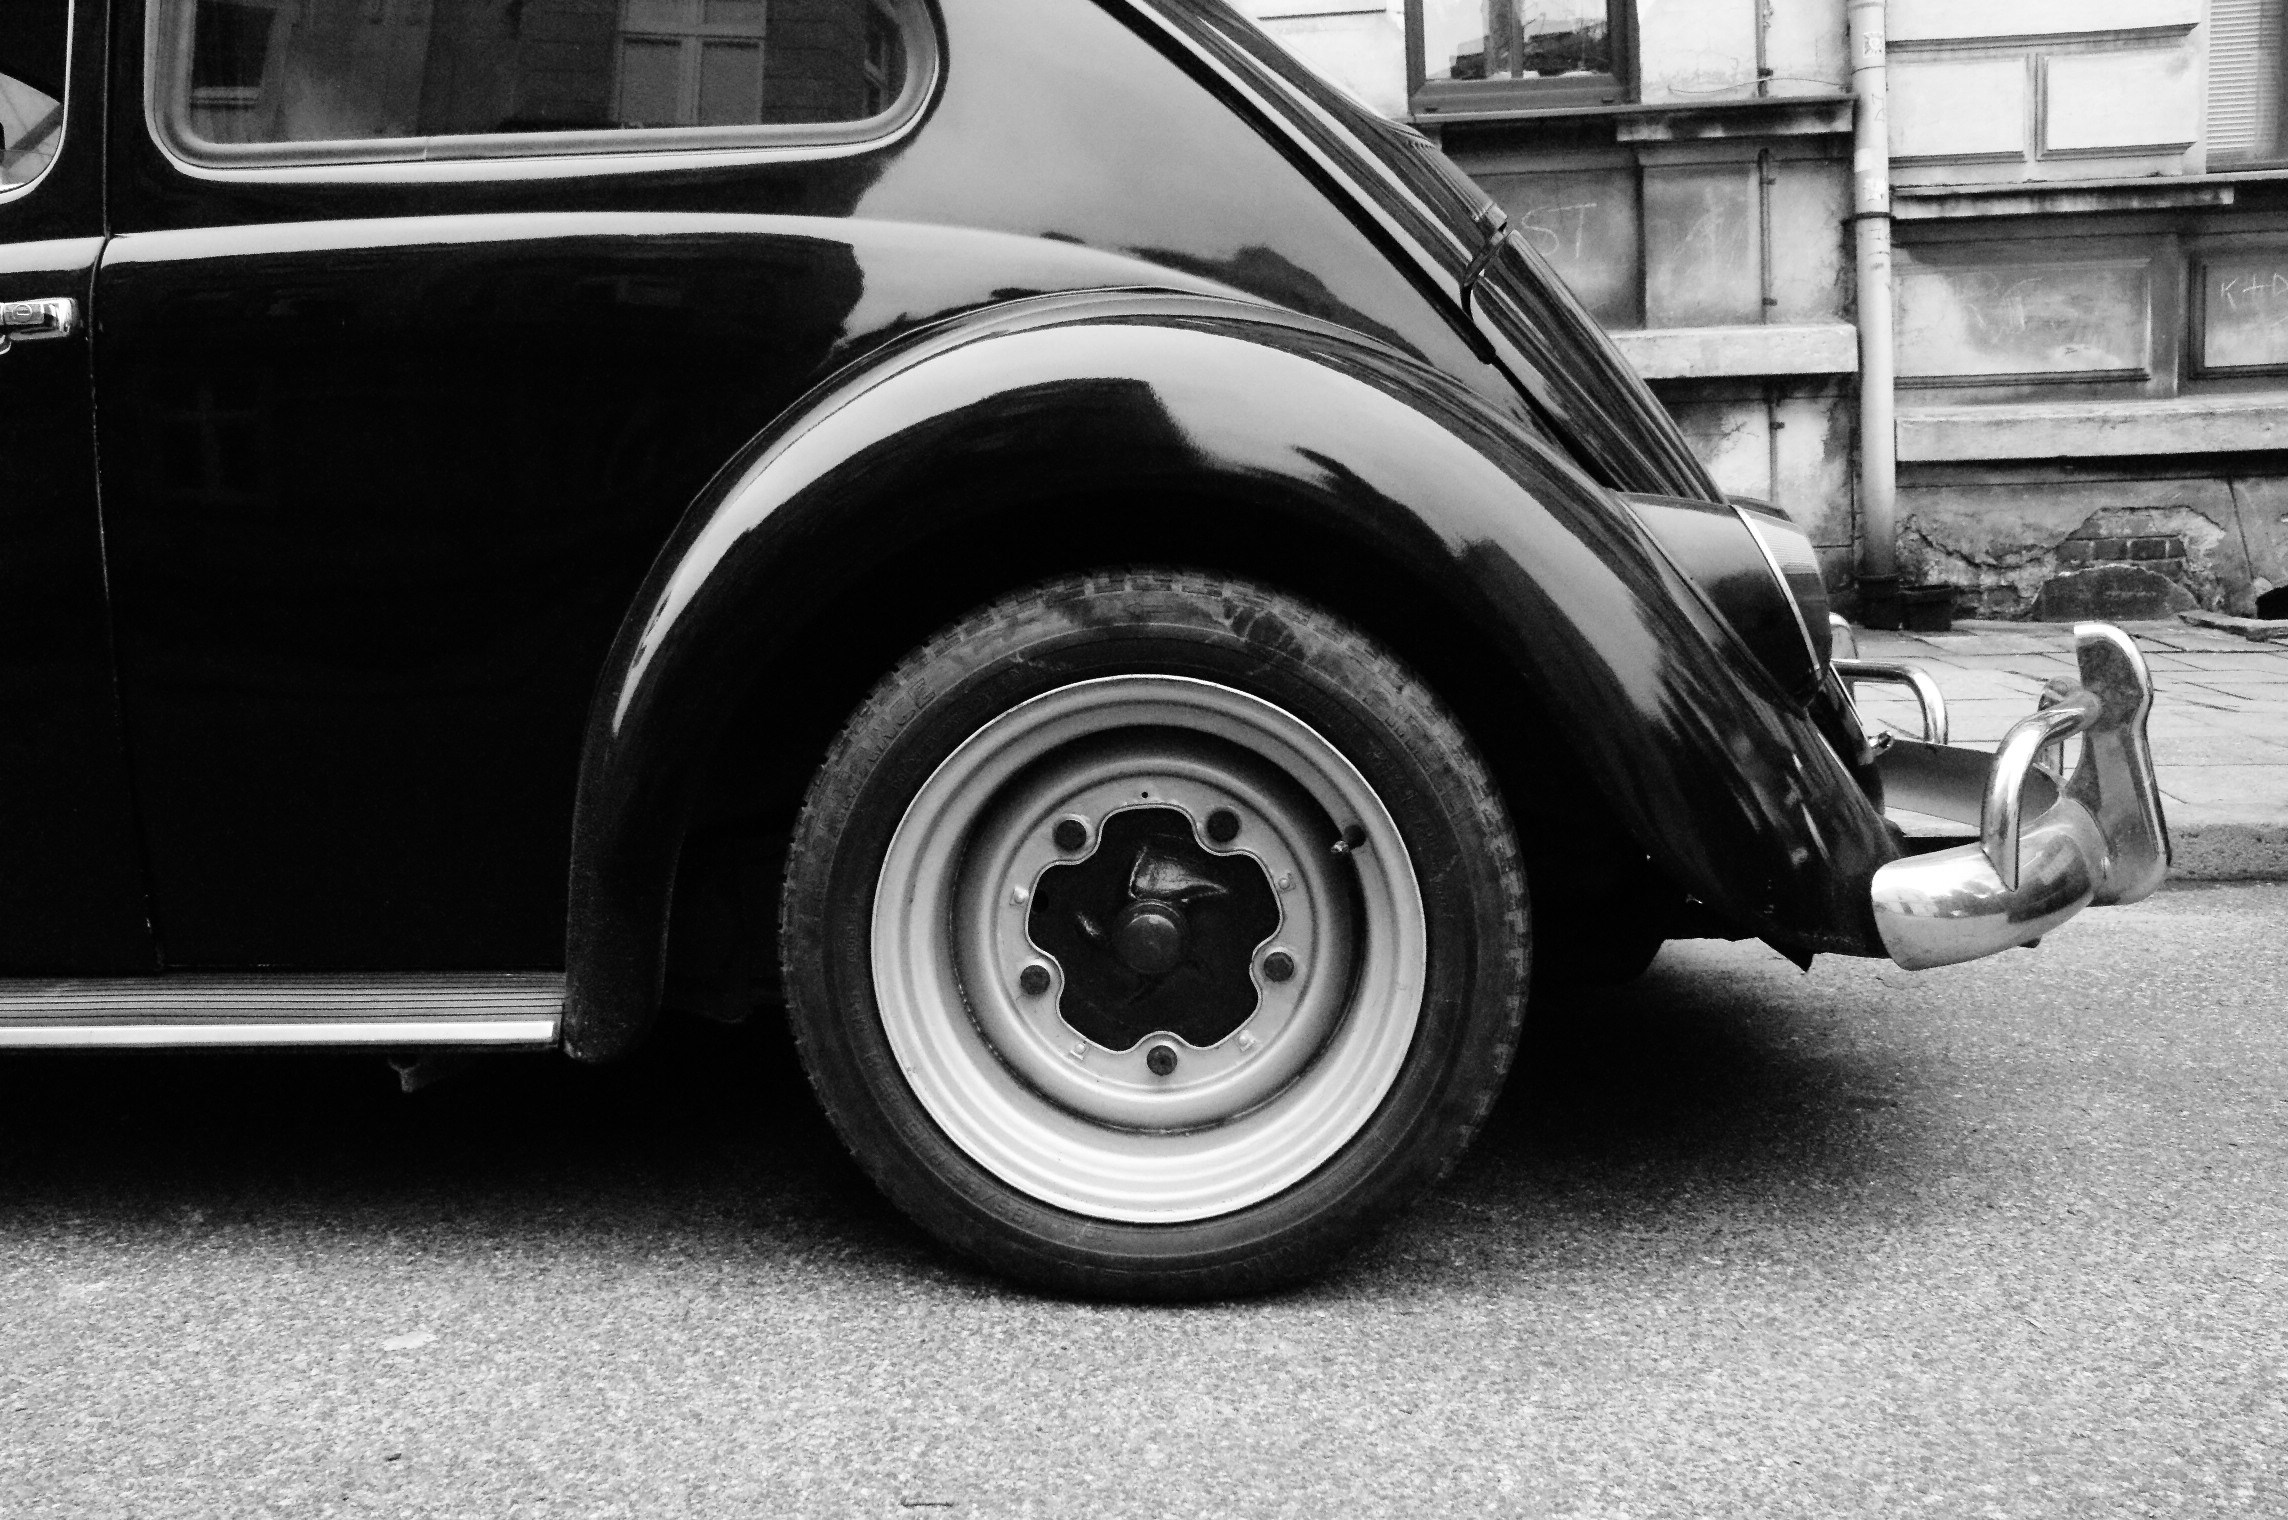
black and white, car, wheel, vehicle, auto, monochrome, motor vehicle, vintage car, beetle, antique car, city car, land vehicle, monochrome photography, volkswagen beetle, automobile make, automotive design, luxury vehicle, subcompact car